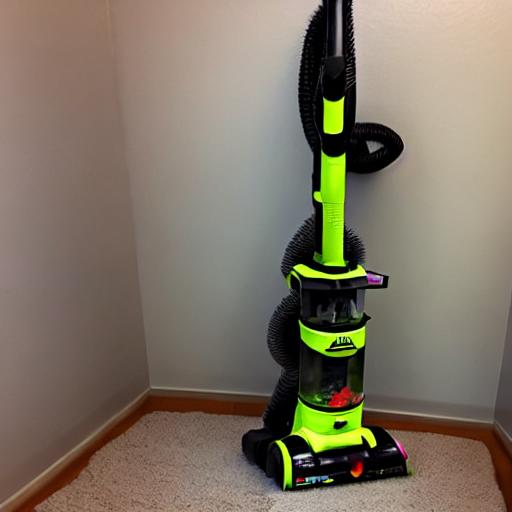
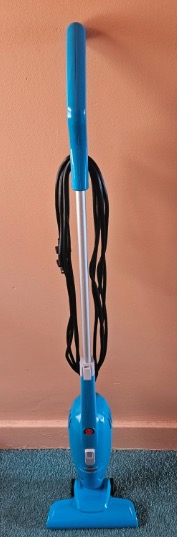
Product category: items_vacuum
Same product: no